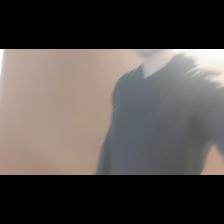
Label: Human